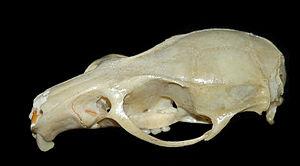
Crâne de surmulot (Rattus norvegicus) juvénile